Wilson Smith (Medal of Honor)

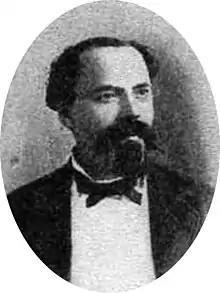
Smith in 1875

Wilson Smith (6 September 1841 – 22 February 1901) was a corporal of the United States Army who was awarded the Medal of Honor for gallantry during the American Civil War. He was awarded the medal on 24 April 1896 for actions performed in 1862 during the prelude to the Battle of Washington in North Carolina.